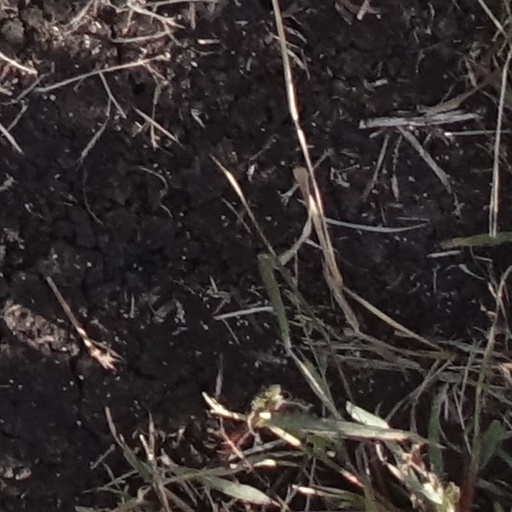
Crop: sorghum